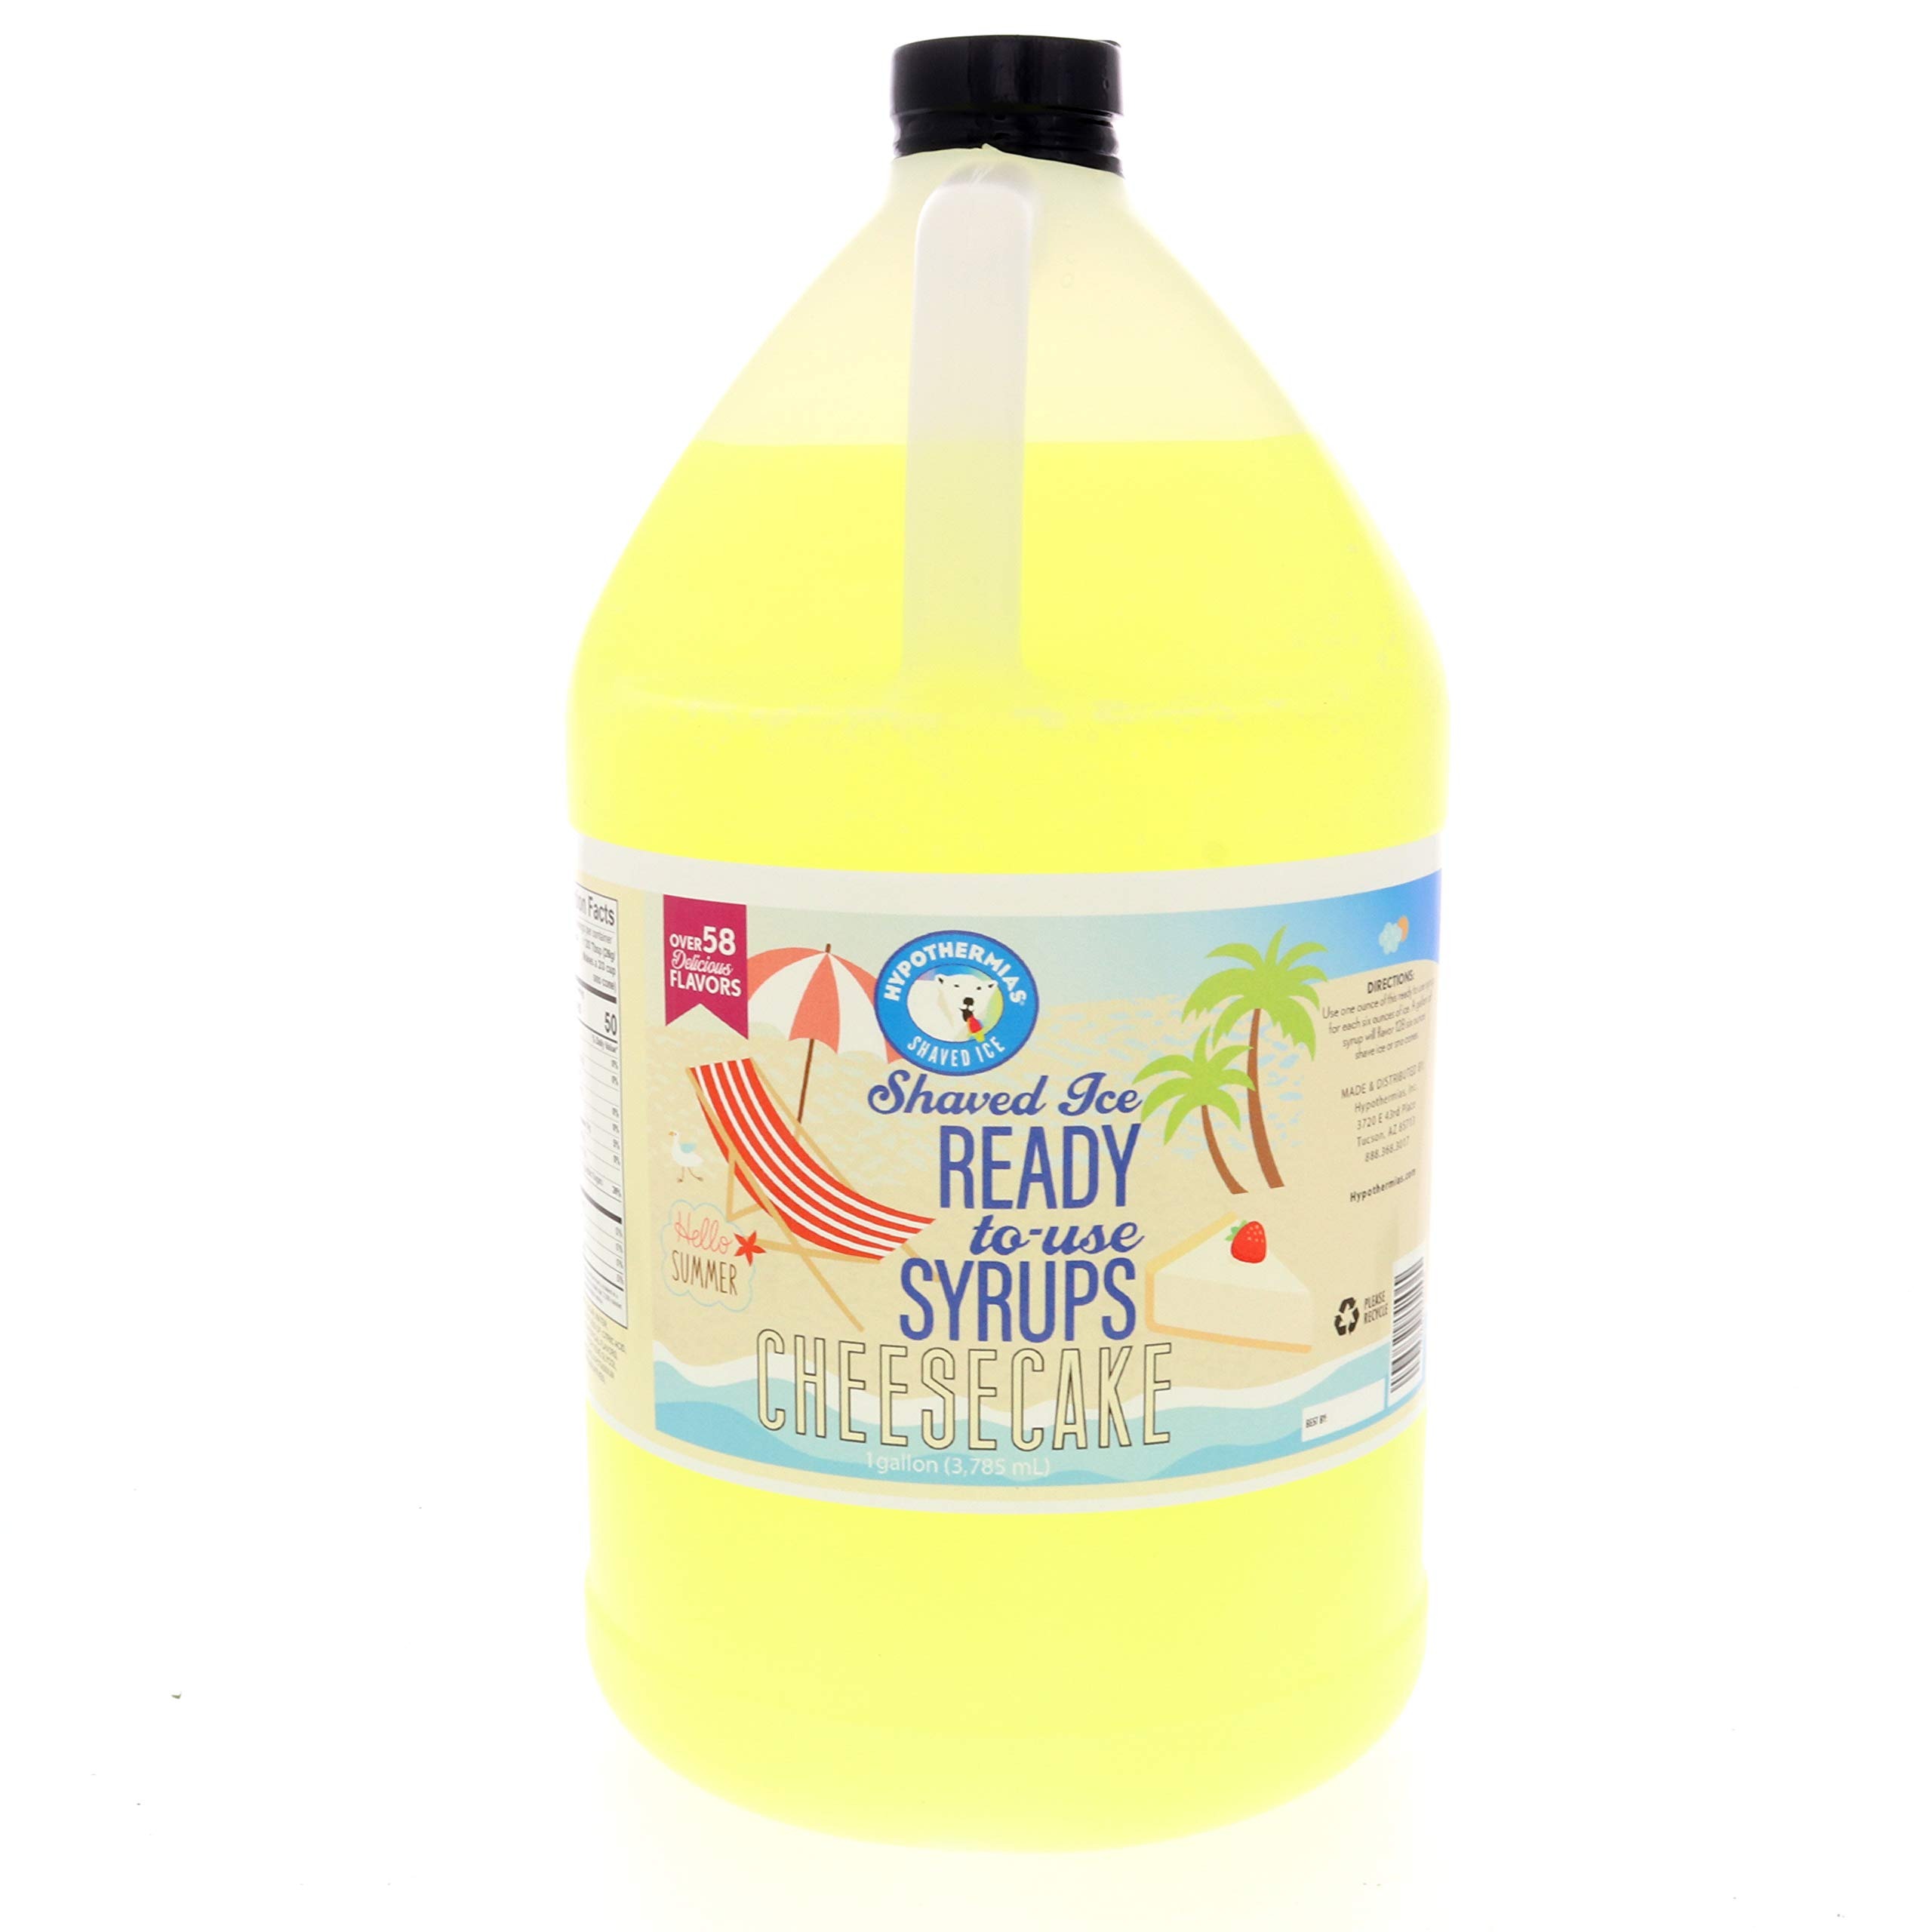
Item Name: Hypothermias Cheesecake Ready to Use Gallon (128 Fl. Oz) Hawaiian Snow Cone Flavors Syrup - Shaved Ice, 100% Pure Cane Sugar
Bullet Point 1: ⛄️ GOURMET FAMILY-OWNED FLAVORED SYRUP - Hypothermias ARTISAN Snow Cones Syrup is made in small batches with 100% PURE CANE SUGAR, a HEALTHIER and NATURAL choice. Today most of the shaved ice flavors on the market are made with corn syrup, a cheap alternative that is an unhealthy sweetener. Our Flavoring has NO CORN SYRUP. You can replace regular sweeteners in coffee, cocoa, smoothies and mixed drinks with our snow cone flavors syrup!
Bullet Point 2: 😋 GOES IN ALMOST EVERYTHING - Hypothermias Flavor Syrups for drinks not only make SLUSHES, ICE POPS, SHAVED ICE CONES, SNO CONES, RASPADOS, HEILO PICADO, PIRAGUA, GRANIZADOS, CHOLADOS, FRIO FRIO- you can also make…
Bullet Point 3: 🎉 PARTY DRINKS and HOMEMADE SODAS. You can add our Beverage Flavor Syrups to your SHAKES, SMOOTHIES, COFFEE, COCOA, MOCHAS, PROTEIN DRINKS, MIXED DRINKS, FRAPPES and so much more. Use our Flavored Syrups for Drinks in your recipe for Home-Baked Treats and Desserts such as CAKES, COOKIES, WAFFLES, PANCAKES, CREPES, use as a DESSERT TOPPING or pour over over ICE CREAM for a specialty flavor.
Bullet Point 4: 😎 MAKE SHAVED ICE LIKE A PRO With Hypothermias professional shaved ice syrup you can make shaved ice and snow cones at home. Our snow cone machine syrup pint makes approximately 16 six-ounce snowballs and snow cones. Add one ounce of this Hawaiian shave ice syrup to the frozen ice treat or beverage of your choice for fun family dessert ideas. Make sure to have our syrup for snow cones in your pantry!
Bullet Point 5: 😃 WE ALL LOVE SNOW CONES! From tiny tots to grown ups , KIDS OF ALL AGES will cheer for Hypothermias Shaved Ice Syrup! Hang out with your friends and family by the pool enjoying a refreshing shaved ice at home. Use as a Soda flavoring to jazz up your sparkling water. Perfect for PARTIES in a Drink Mix!
Bullet Point 6: 🌈 FANTASTIC ARRAY OF AMAZING DIFFERENT FLAVORS – We sell 57 flavors made from Pure Cane Sugar and Sugar Free flavors made from Organic monk fruit and erythritol which occur Naturally from fruit and plants.
Bullet Point 7: ☀️ No harmful flavors and colors ☀️ Caffeine-free
Bullet Point 8: 🌎 BPA-FREE plastic bottles
Bullet Point 9: ✅ Includes Dispensing Caps for easy pouring
Bullet Point 10: 🌵 HANDMADE in Tucson, Arizona, USA  
Product Description: Delicious cheesecake shaved ice or sno cone ready to use syrup. Do you love shaved ice and snow cones? Are you searching for some natural, tasty syrups that can also be used to make ice pops, shave ice, snoballs or Italian sodas? Do you want something delicious, new and exciting to flavor your coffee, tea and hot chocolate? If your answer is YES, then STOP SEARCHING because we got you covered. PREMIUM QUALITY - Our Family-owned Snoball Syrups are made in small batches with NATURAL CANE SUGAR and the finest GOURMET ingredients available. ONE OF A KIND REFRESHING TASTE - Not only does Flavored Shaved Ice taste great, it actually makes you feel cool when the weather is hot because nothing chills better than ice, and nothing tastes better than flavored shaved ice. Flavored Shave Ice is not just for summer anymore. You can enjoy it all year long! No corn syrup. Caffeine-free. Made with pure cane sugar. Made in the USA. Easy to store. NO REFRIGERATION needed. Keep away from sunlight. Use 1 ounce of syrup to flavor 6 ounces of ice. The life of syrup is a year stored at room temperature out of sunlight. Make shaved ice just like the professionals with Hypothermias GOURMET ice flavors syrup. Our FAMILY-RUN, ARTISAN shaved ice syrups are made in small batches using only the BEST ingredients, such as 100% PURE CANE SUGAR. No need for a snow cone maker; just add a splash of our ice cone syrup to your sparkling water, coffee, tea, hot chocolate, desserts or baked goods for a little extra pizzazz. Serve our Hawaiian Ice syrups at your next birthday party, family BBQ, wedding or event for a sweet, icy surprise that will thrill your friends, family and guests. Flavored Shave Ice is not just for summer anymore. You can enjoy it all year long! No corn syrup. Caffeine-free. Pure cane sugar. Ingredients - SUGAR, WATER, CONTAINS 2% OR LESS OF: CITRIC ACID, NATURAL AND ARTIFICIAL FLAVORS, GUM ARABIC, PROPYLENE GLYCOL, SODIUM BENZOATE & POTASSIUM SORBATE (PRESERVATIVES).
Value: 128.0
Unit: Fl Oz

Price: 26.96